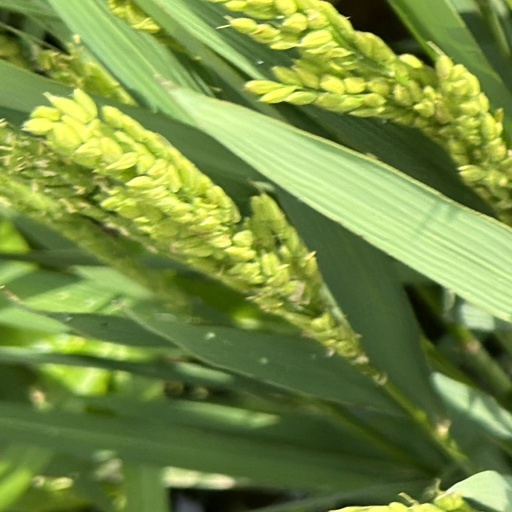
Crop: rice